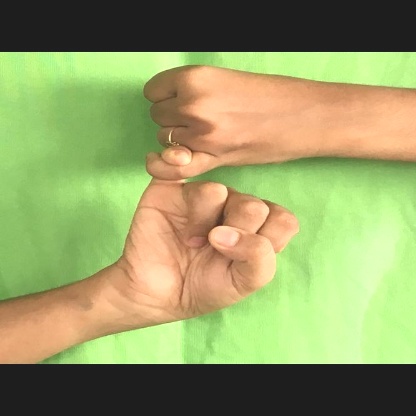
Mudra: Kilaka